University of California, San Francisco

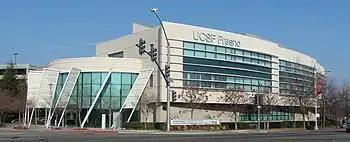
UCSF Fresno

The School of Nursing was established in 1907, following the 1906 San Francisco earthquake, which lead to UCSF becoming active in providing health care in San Francisco. It is recognized as one of the premier nursing schools in the United States. In the "U.S. News & World Report" for 2016, the UCSF School of Nursing tied for 2nd overall in the nation. UCSF also ranked in the top 10 in all six of its rated nursing specialties, including ranking #1 for its psychiatric/mental health nurse practitioner program, and ranking #2 for its family nurse practitioner program. Previously, in 2012, the nursing specialties were ranked as #1 for adult/medical-surgical nurse, family nurse practitioner and psychiatric/mental health nurse programs, and #2 for its adult nurse practitioner program.